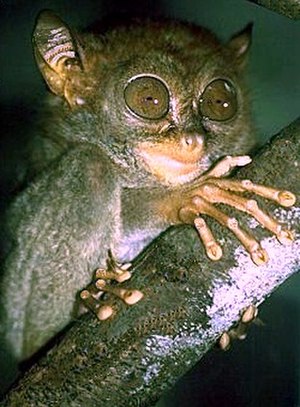
Spøgelsesaber / Levevis / Føde
Spøgelsesaber indfanger byttet med deres store fingre
Spøgelsesaber er en familie af primater. Det er små nataktive, trælevende dyr, der er udbredt på øer i Sydøstasien. Kendetegnende er de påfaldende store øjne, det meget bevægelige hoved og de lange bagben, der bruges til lange spring. Alt i alt en unik gruppe af primater. Tidligere blev de regnet som halvaber, men det vides nu at de er nærmere beslægtet med aberne, og danner sammen med disse underordnen Haplorhini. I øjeblikket kendes 11 arter, der bliver opdelt i tre slægter.